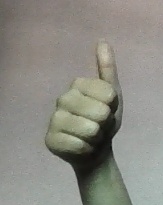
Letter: aleff